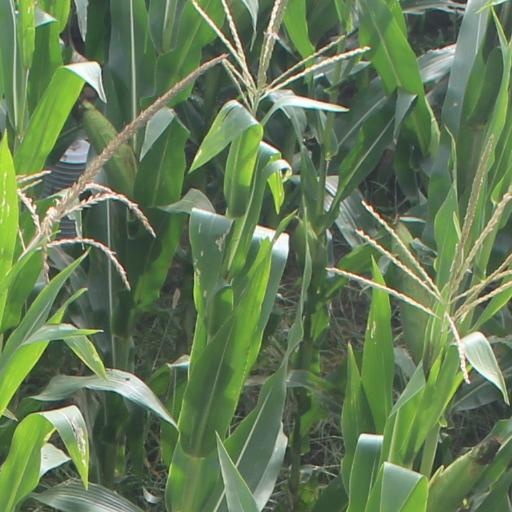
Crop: maize; corn